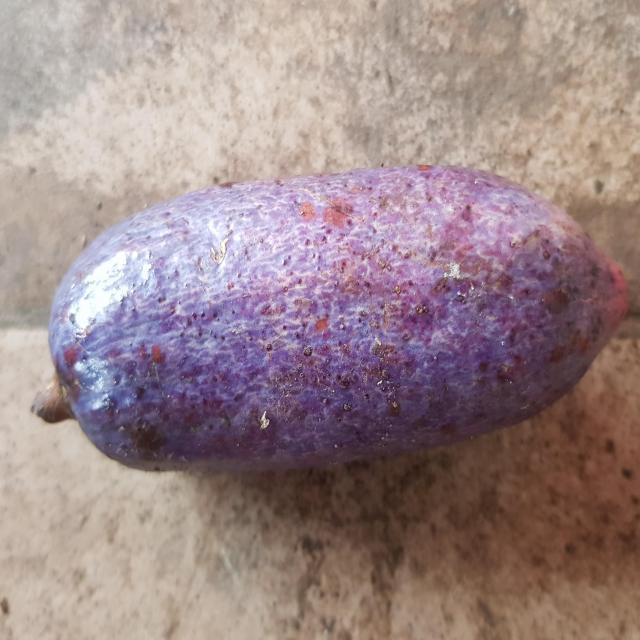
Plum grade: unaffected